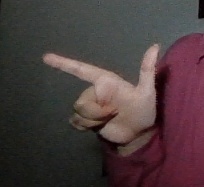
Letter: yaa